Hilary Marquand

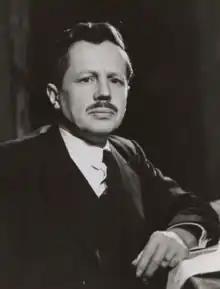
Marquand in 1947

Hilary Adair Marquand, (24 December 1901 – 6 November 1972) was a British economist and Labour Party politician.